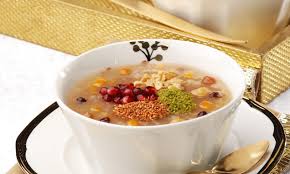
Yemek: asure